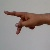
The image shows a hand gesture representing the letter 'P' in Indian Sign Language.